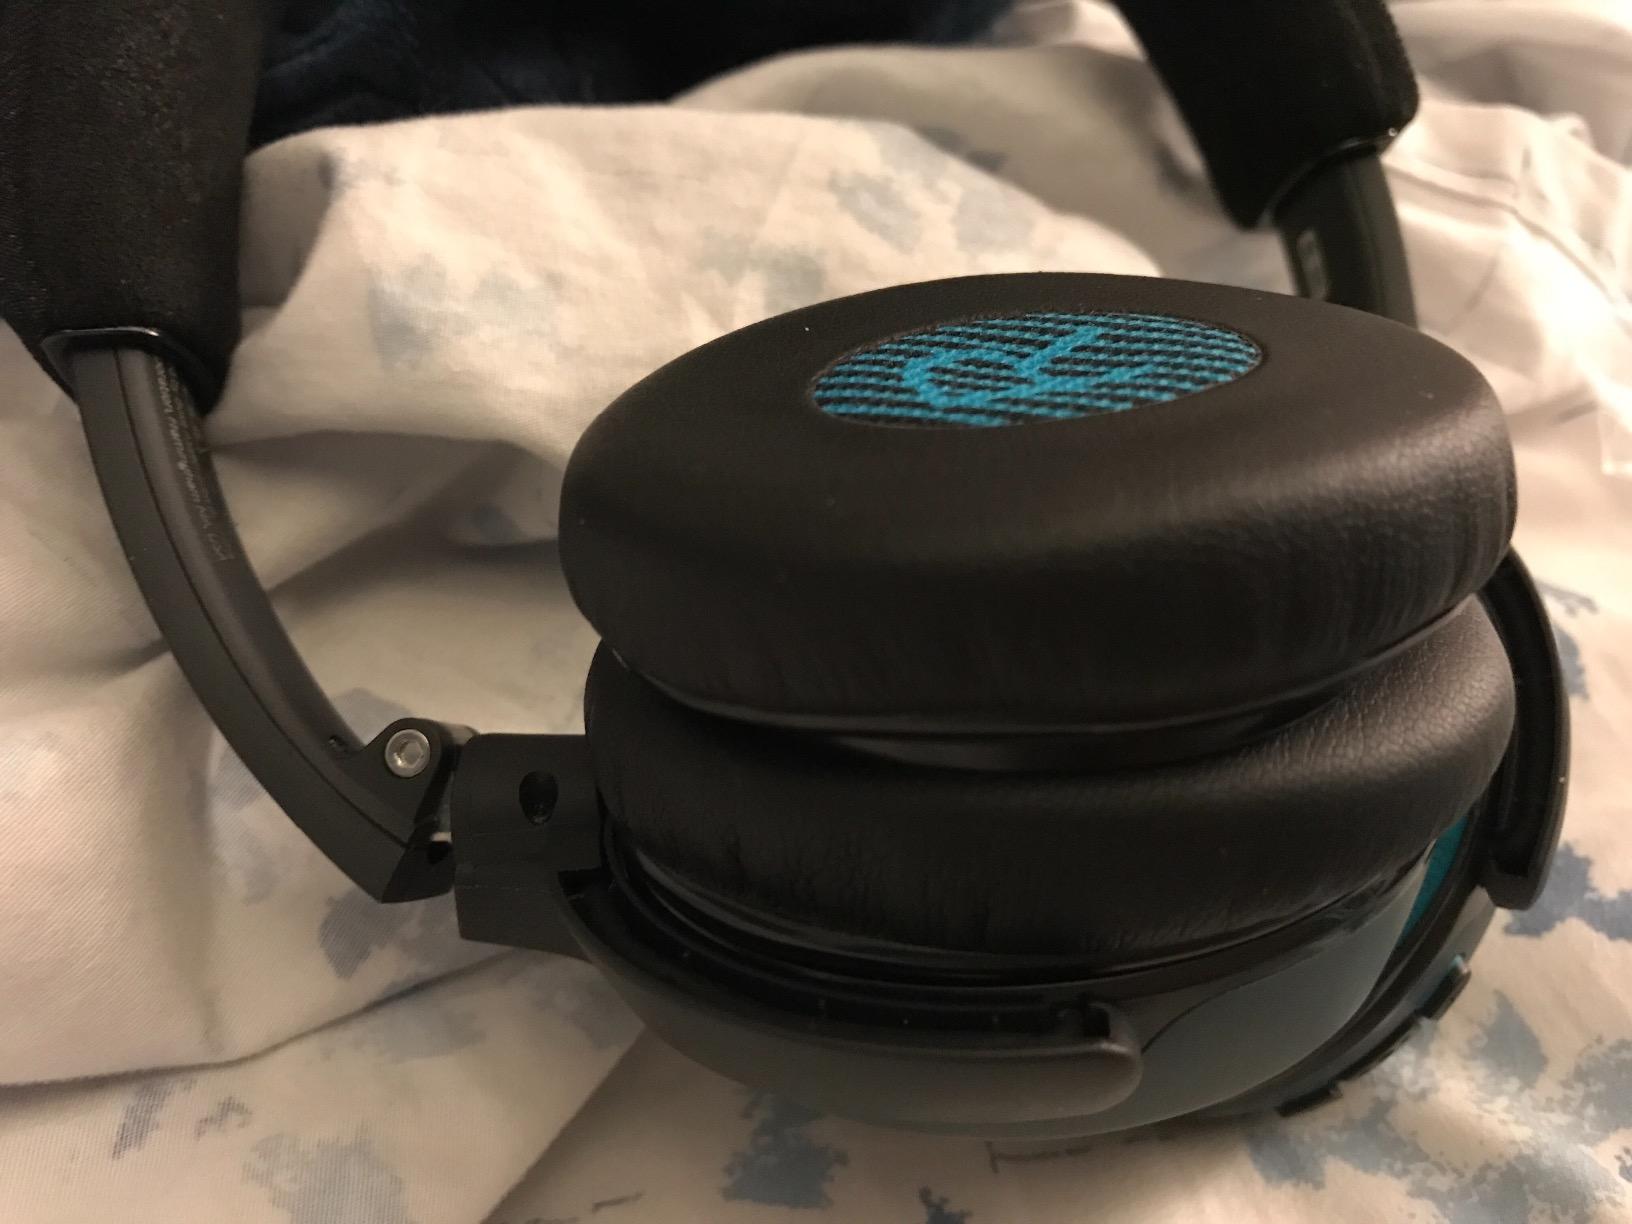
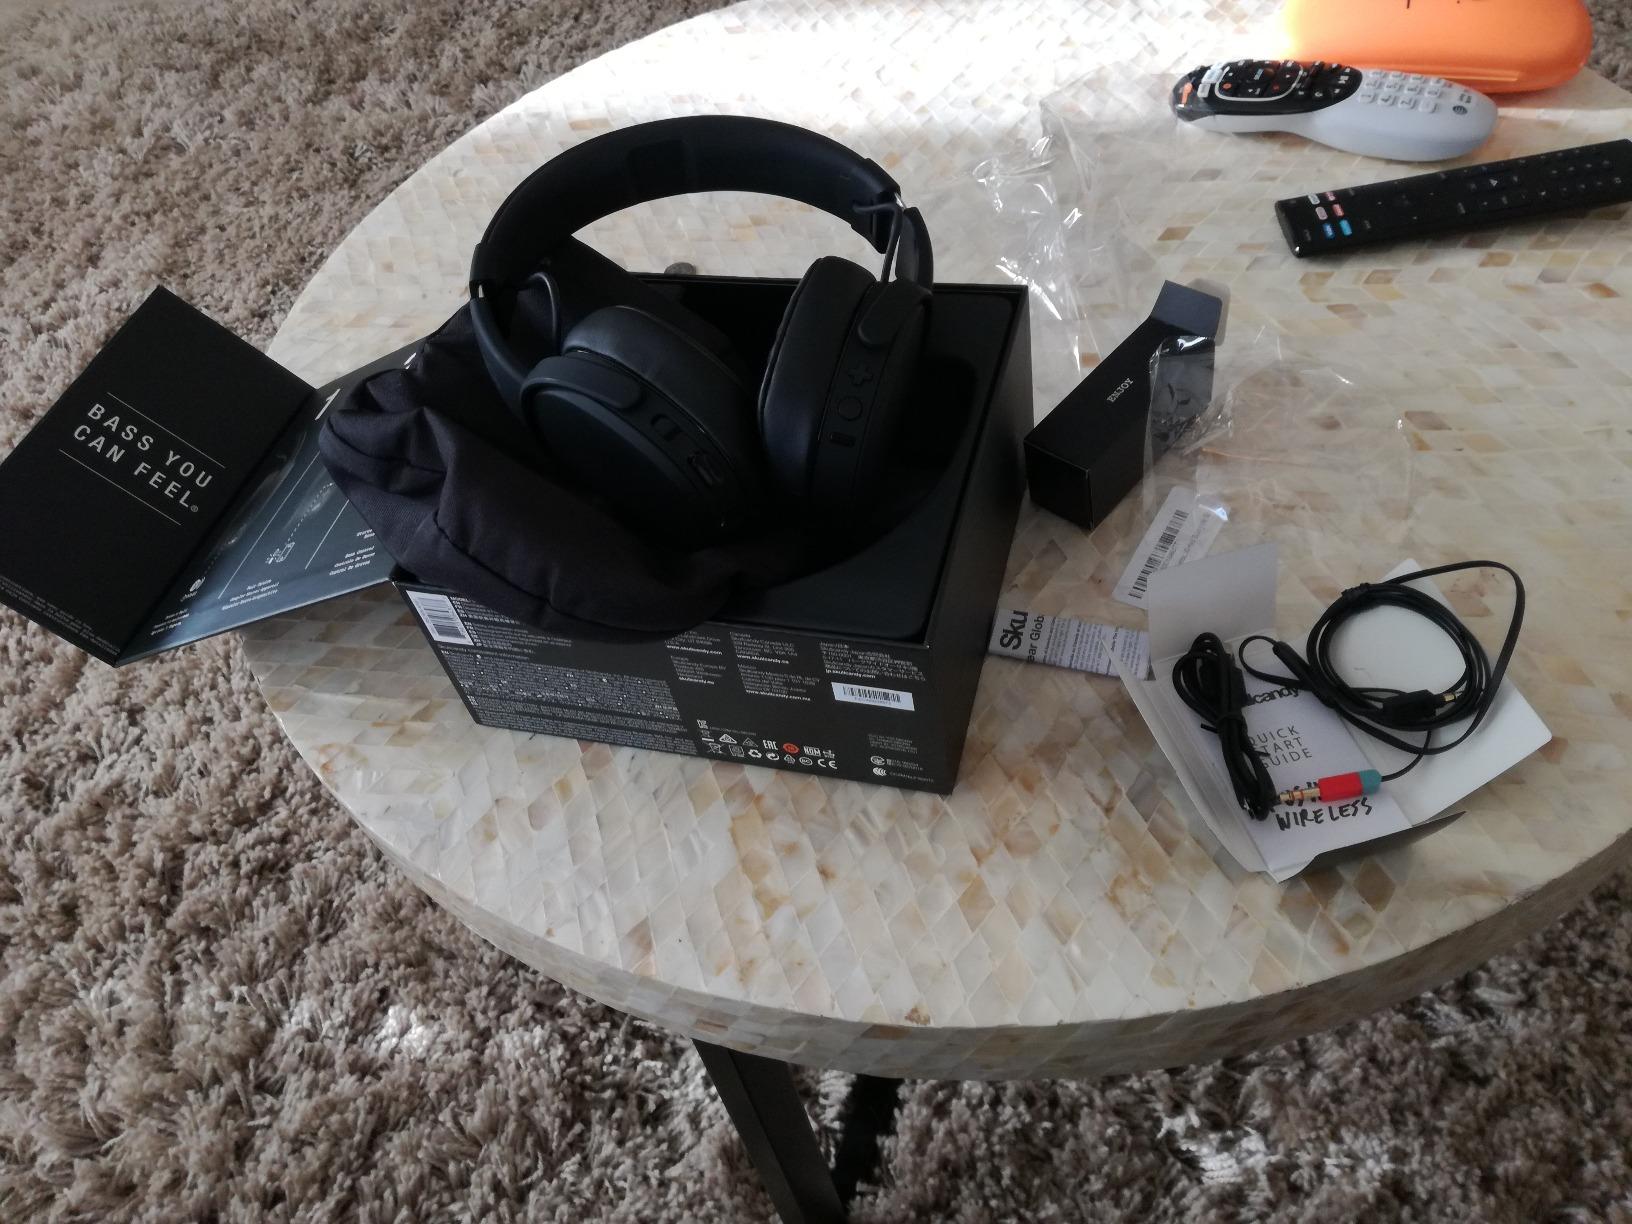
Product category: headphones
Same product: no